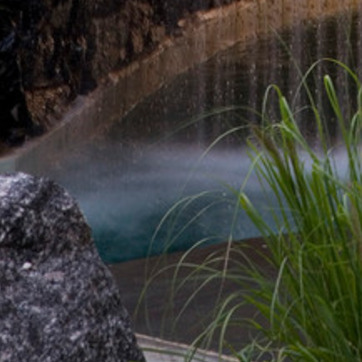
Material: water